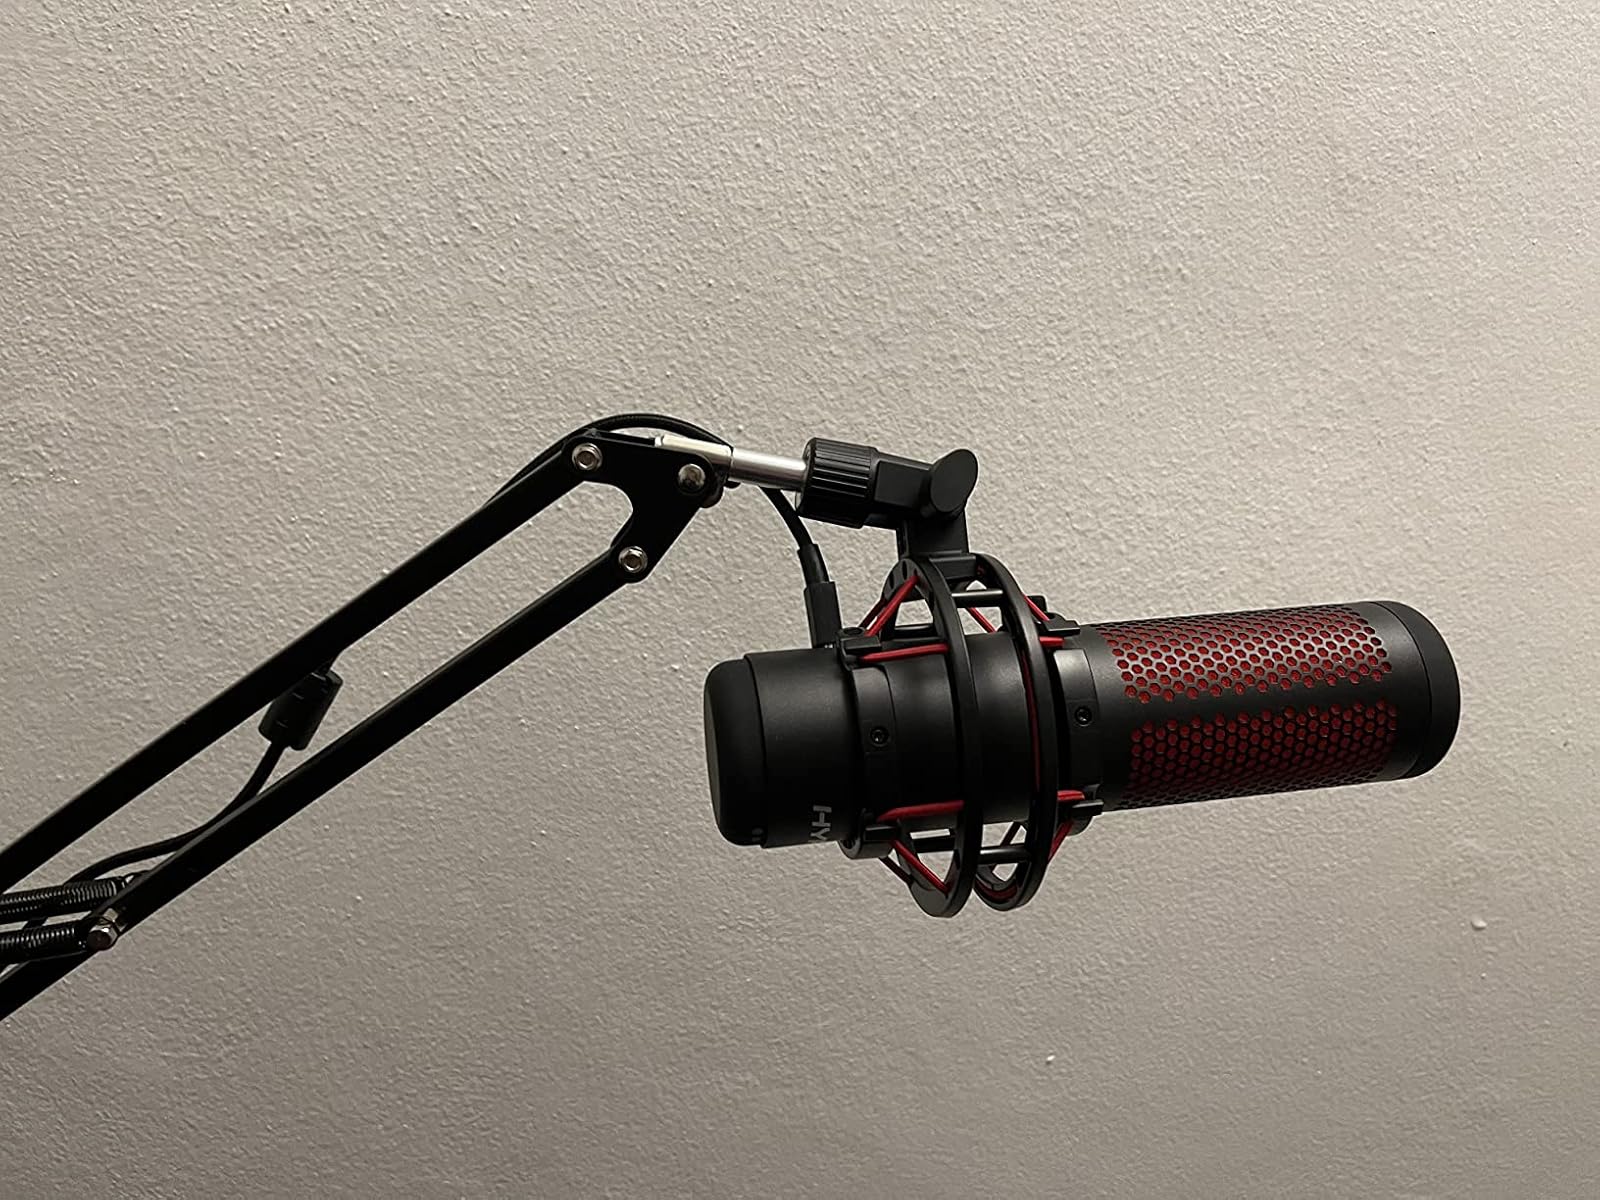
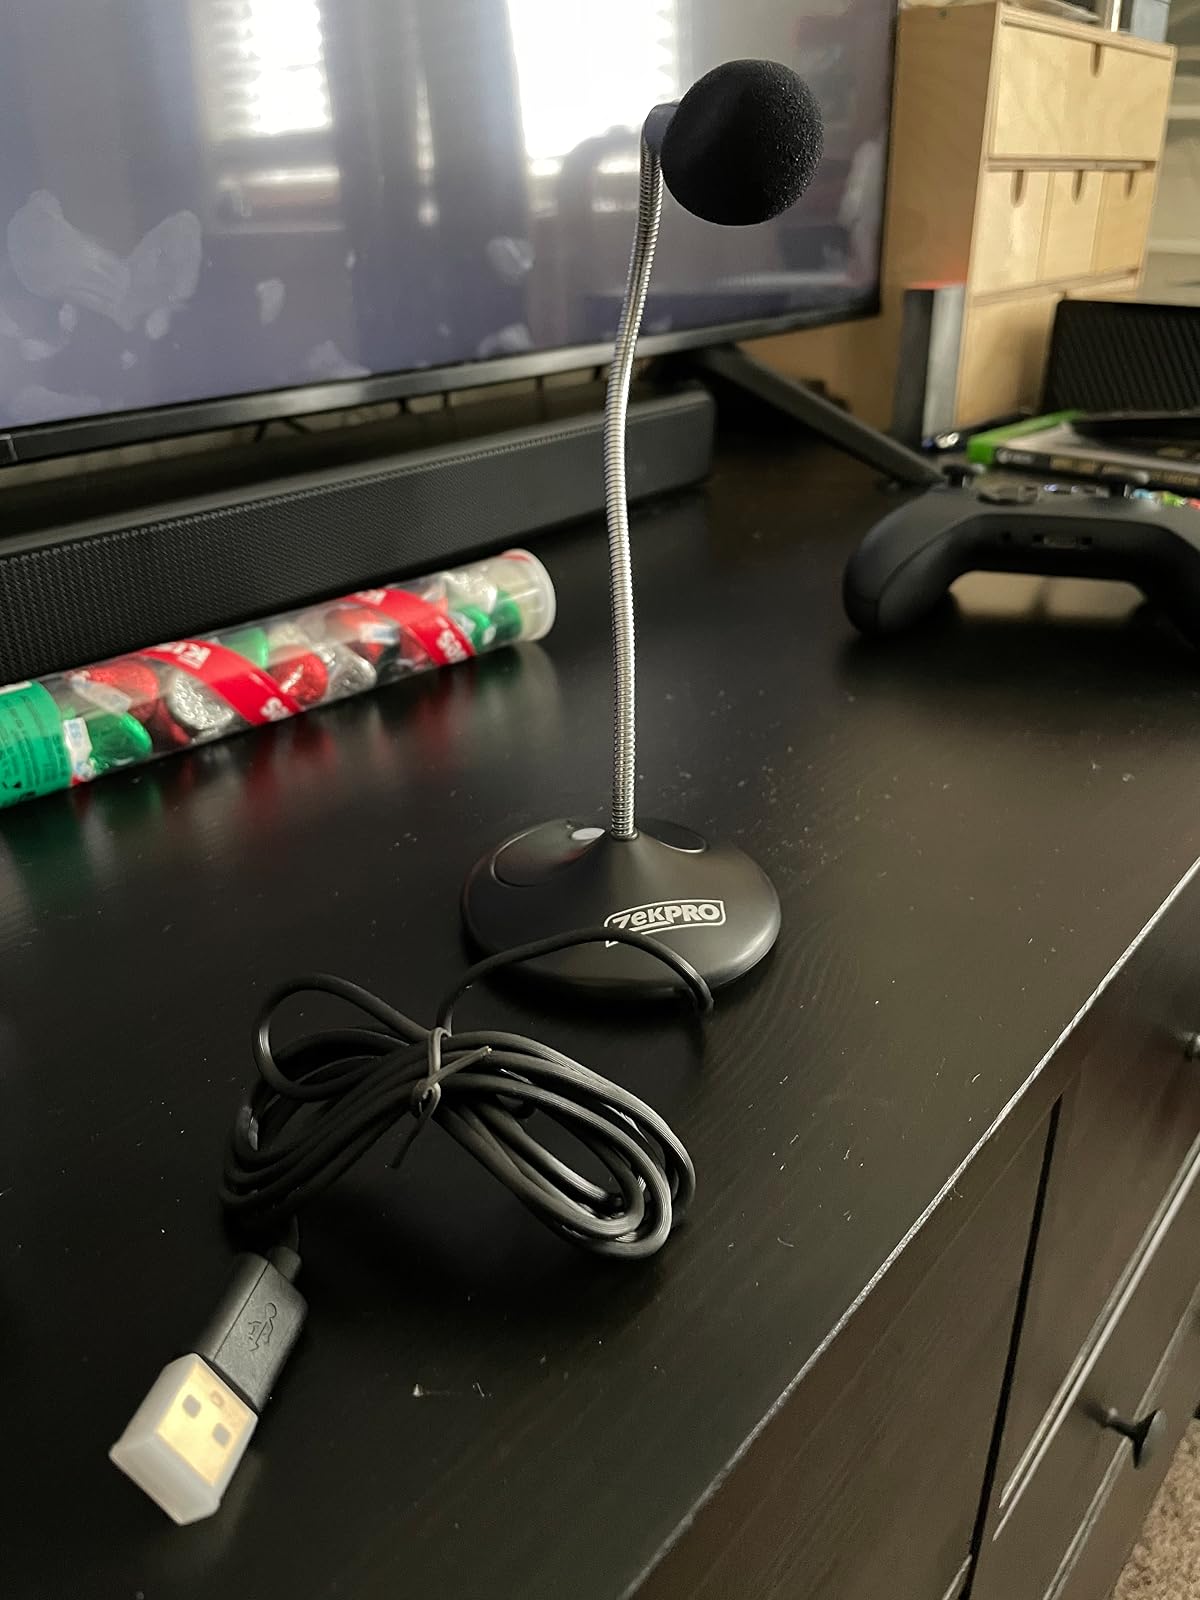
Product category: microphone
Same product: no